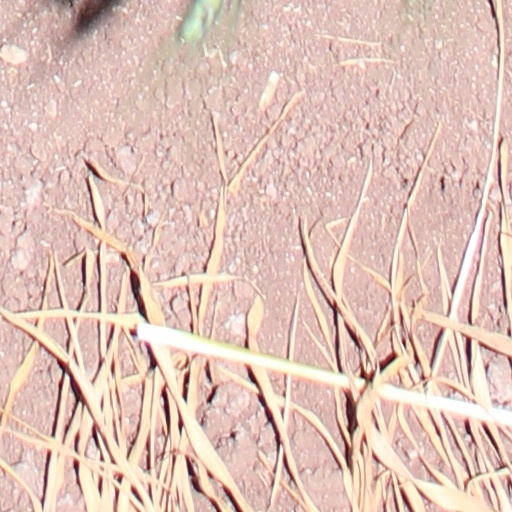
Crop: wheat